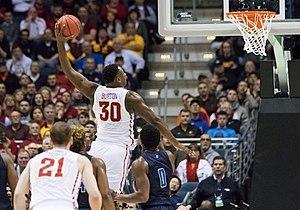
Deonte Burton, né le 31 janvier 1994, à Milwaukee, au Wisconsin, est un joueur américain de basket-ball. Il évolue au postes d'arrière.